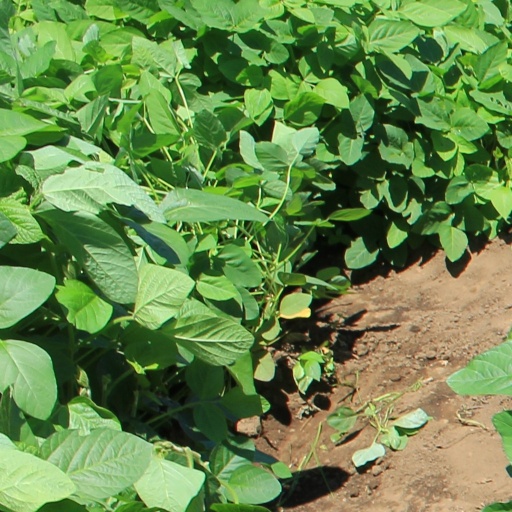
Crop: soybean